St Doulagh's Church

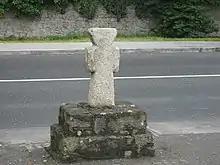
Granite cross at entrance to church

There is a graveyard outside. There are no reported excavations to date the earliest graves. Burial within such a small church, indeed any parish church would have been extraordinary and a great privilege, reserved for founder and perhaps a very important benefactor. Tradition has it that St Doulough was buried just inside the church entrance. Excavations by Leo Swan uncovered evidence of a burial under the north wall, near the altar position. In fact, burial of church founders in the north wall of churches became common in medieval Ireland, the celebrant taking his seat, as appropriate by the south wall of the chancel.